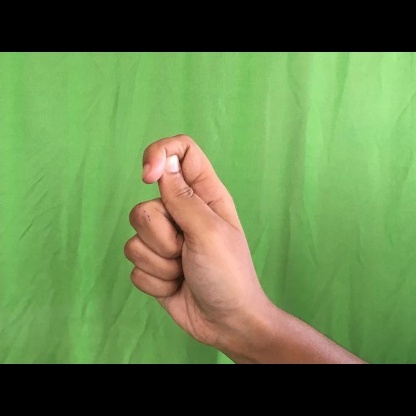
Mudra: Kapith